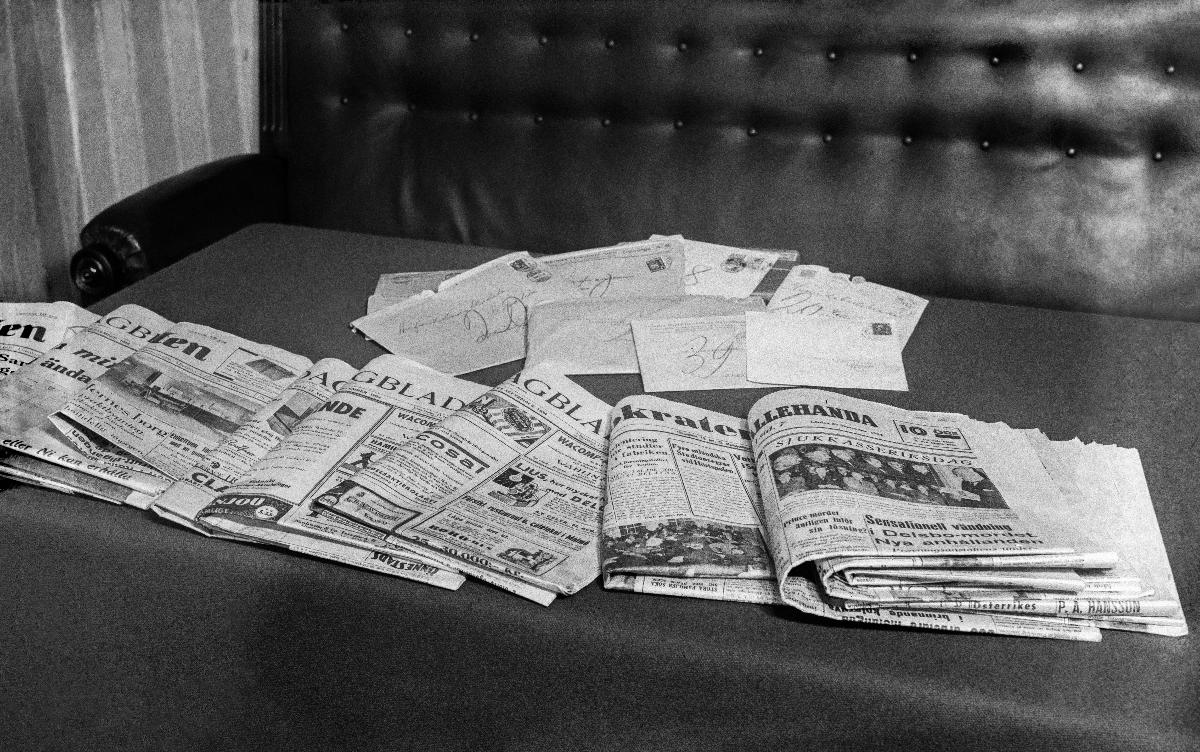
Ruotsinkielisiä sanomalehtiä
Svenskspråkiga dagstidningar; Newspapers in Swedish
sisällön kuvaus: Sanomalehti Hufvudstadsbladetin toimitilat ja henkilökunta, Läntinen Heikinkatu 22, Helsinki 1934. Ruotsinkielisiä sanomalehtiä pöydällä. content description: Premises and staff of newspaper Hufvudstadsbladet in Helsinki 1934. Newspapers in Swedish on a table. innehållsbeskrivning: Hufvudstadsbladets utrymmen och personal vid V. Henriksgatan 22 i Helsingfors 1934. Svenskspråkiga dagstidningar på ett bord.
Vuosi: 1934
Paikka: Suomi, Uusimaa, Helsinki
Aiheet: sanomalehdet; HBL; newspapers; dagstidningar; tidningar